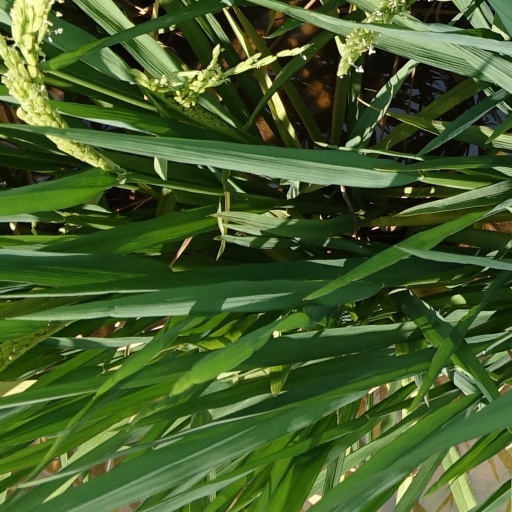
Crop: rice